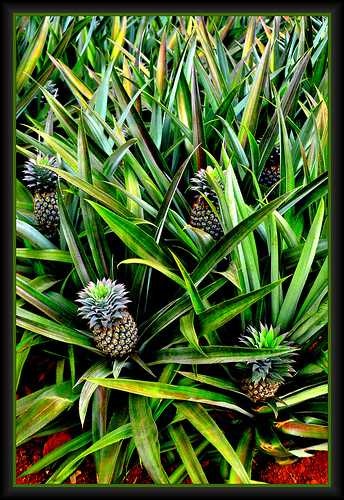
Label: Pineapple